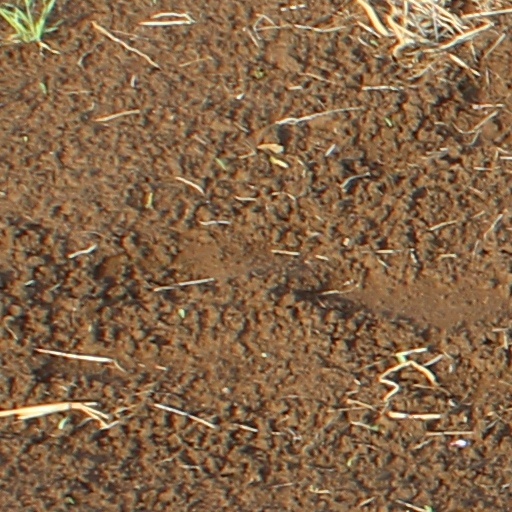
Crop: wheat